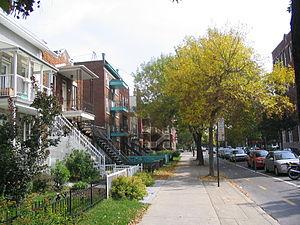
piste cyclable dans le quartier Villeray-Saint_michel-Parc-Extension
Villeray est un quartier sociologique de Montréal. Il fait partie de l'arrondissement de Villeray–Saint-Michel–Parc-Extension. Il est situé au centre-nord de l'île de Montréal. Il est délimité au nord par le boulevard Crémazie, au sud par la rue Jean-Talon, à l'ouest par l'avenue Casgrain et à l'est par la rue Garnier. Si la limite ouest du district électoral est l'avenue Casgrain, le boulevard Saint-Laurent constitue toutefois la limite "naturelle" du quartier et est reconnu comme tel par les habitants du secteur.
Villeray–Saint-Michel–Parc-Extension est un arrondissement de la ville de Montréal qui comprend trois quartiers : Villeray, Saint-Michel et Parc-Extension.